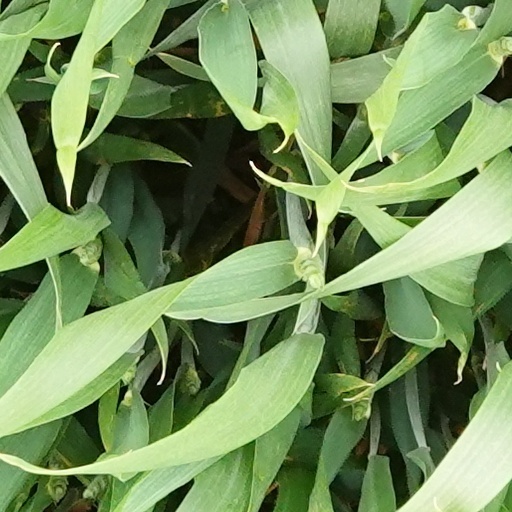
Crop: wheat